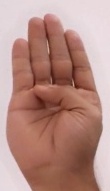
ASL sign: B